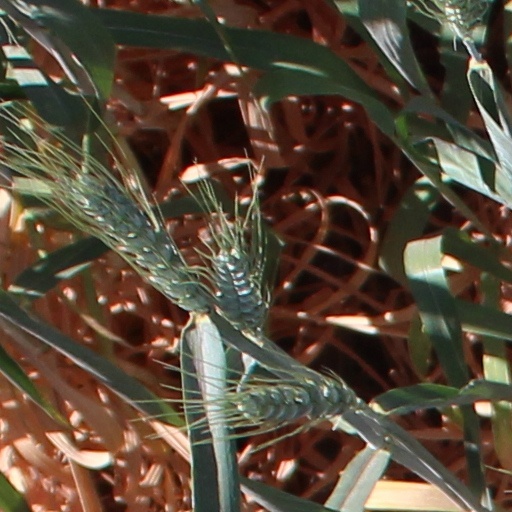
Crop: wheat